Sky position (RA, Dec in degrees): 126.86, 23.569
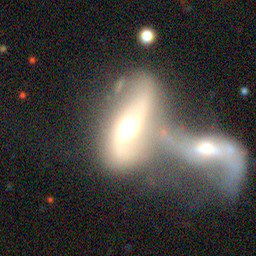
Galaxy morphology: Merging Galaxies